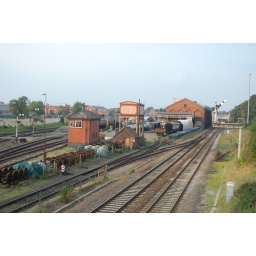
Kidderminster - National Rail. Lines north, with SVR signal box, water tower and workshop in background. Taken from footbridge